Tattoo artist

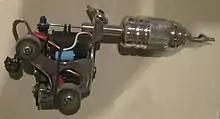
"Rollomatic" tattoo machine used for lining

Some of the tools of the trade have greatly evolved while some have stayed the same, such as the tattoo machine. The traditional machine has not changed from its original design and/or concept. With the rise of new machine designs, however, both air- and electric-powered tools such as the rotary and pneumatic tattoo machine have made their way into the industry.